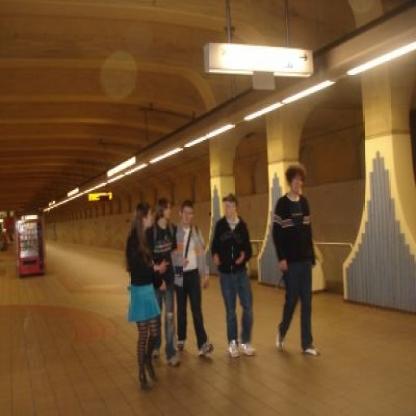
Scene: Indoor